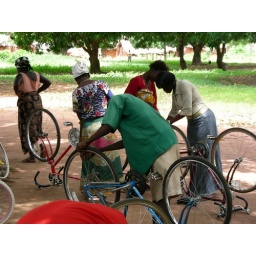
Women learn to repair bikes in Africa at a Village Bicycle Project bike repair workshop